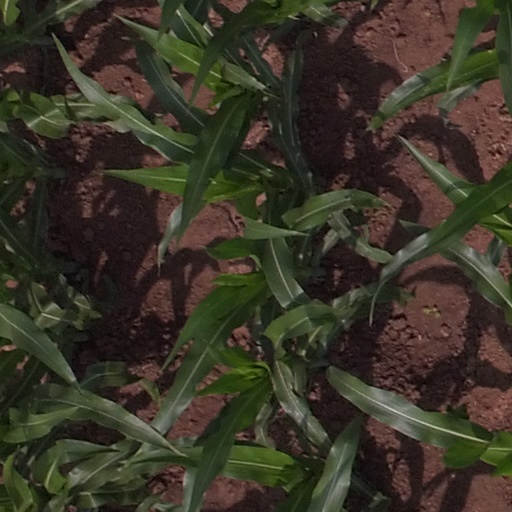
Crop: maize; corn